Latimer School

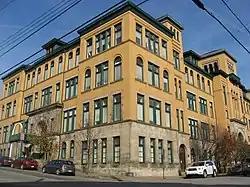
Southwestern corner of the school

The Latimer School (also known as "The School House Apartments") is located in the East Allegheny neighborhood of Pittsburgh, Pennsylvania.